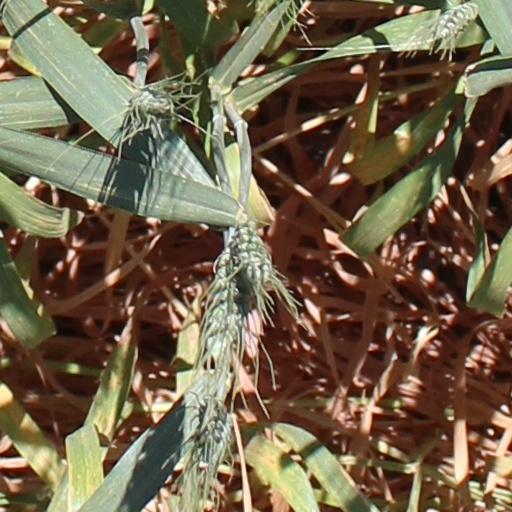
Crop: wheat